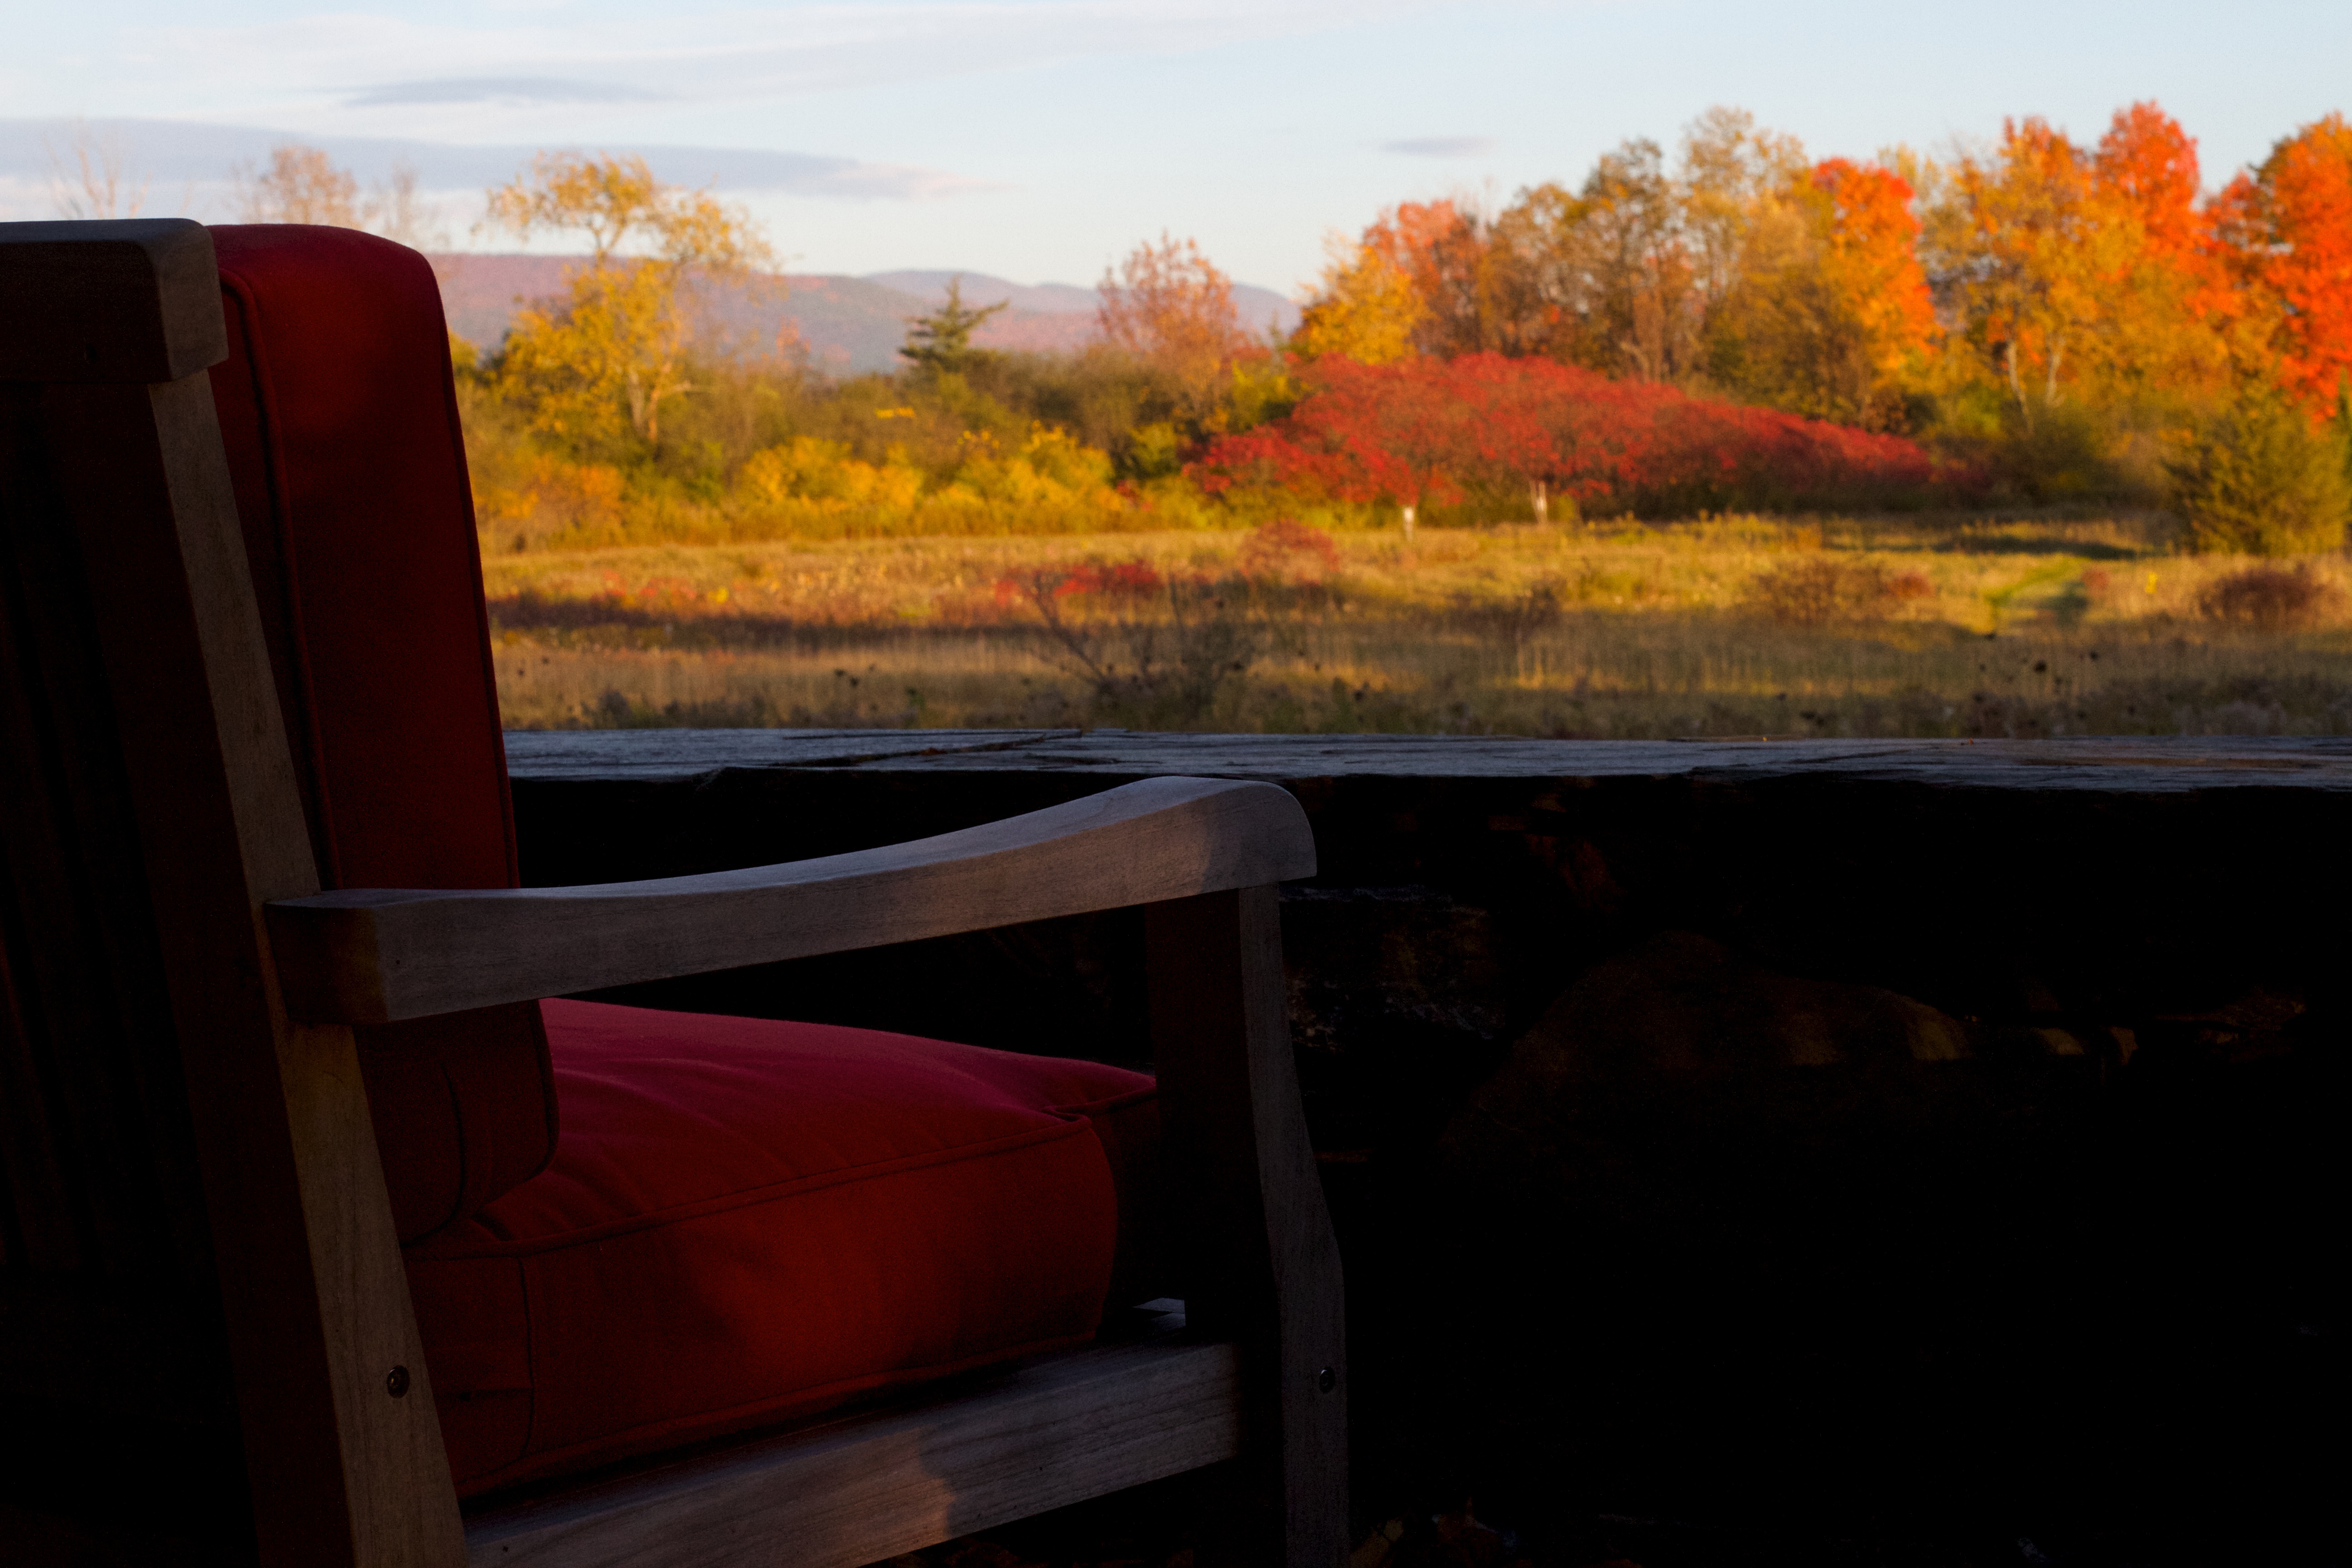
sunset, morning, leaf, evening, autumn, season